Butterfield Overland Mail Route Segment

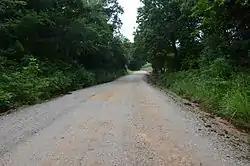

The Butterfield Overland Mail Route Segment is a stretch of historic roadway in Washington and Crawford counties in northwestern Arkansas. It consists of more than of adjoining sections of Bugscuffle and Old Cove City Roads that were once part of the major north–south route between Fayetteville and Van Buren, which are documented to have existed since 1839. The roadway is still a dirt road, about wide. It was historically used by the Butterfield Overland Mail service between 1858 and 1861.